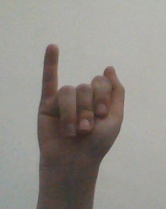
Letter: meem